History of Mexico City

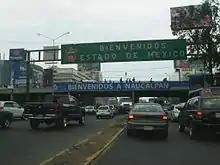
Opened in 1964, the ring road ("Anillo Periférico") is choked with cars. Photo shows the border of Naucalpan in the State of Mexico and "delegación" Miguel Hidalgo in the Federal District.

Peace did not last long. Santa Anna's losses to the Americans created great discontent among his political opponents who coalesced to call themselves the Reform movement or the Liberals. Those who supported Santa Anna's regime and the power of the Catholic Church were called the Conservatives. The Reform War lasted from 1857 to 1861. For a time, the two factions had parallel governments with the Liberals in Veracruz and the Conservatives in Mexico City. When the Liberals were victorious, Liberal president Benito Juárez moved his government to the capital city. Since the Catholic Church was as much a target of the Reform movement as the government was, a number of ecclesiastical buildings were torn down or turned to other uses. The liberals' urban program was to transform "an ecclesiastical capital into a secular one." However, Juárez was soon faced with a new threat when he suspended payments for foreign powers of money borrowed by the conservatives, which sparked the French intervention in Mexico. The intervention, supported by Mexican conservatives, installed Emperor Maximilian as the ruler of a newly created monarchy, the Second Mexican Empire.